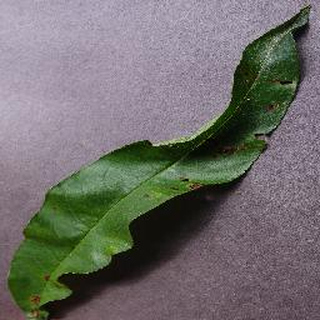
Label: peach_bacterial_spot